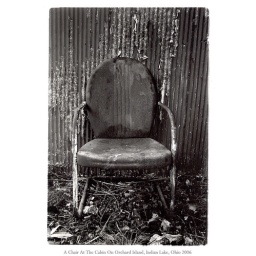
A metal chair in front of the shed door at the cabin on Orchard Island. November 2006